Björk Orkestral

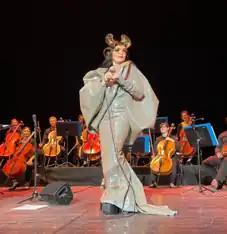
Björk at La Seine Musicale in Paris on June 21, 2022, for the second leg of the European tour.

As for the concerts themselves, Björk has wanted to hold these acoustic-only shows since publishing her first collection of sheet music in 2017. "34 Scores for Piano, Organ, Harpsichord and Celeste" features acoustic arrangements created in collaboration with her longtime accompanist Jónas Sen which covers her entire discography. Björk Orkestral saw Björk reunite with over 100 Icelandic musicians, Sen included, that have contributed to her studio albums and live concerts. Initially only 3 concerts were announced, but on 13 July 2020 a 4th show was added to the schedule. Each concert featured a different set of musicians and instruments and a unique set list.